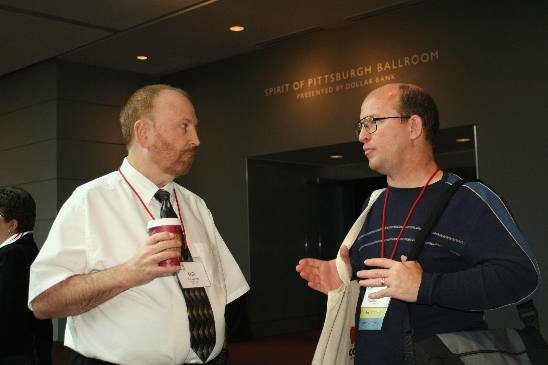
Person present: Yes